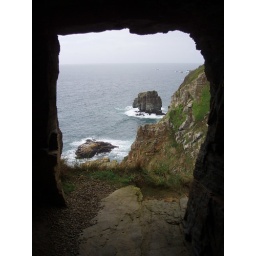
window in the rock